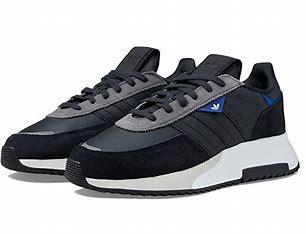
Brand: Adidas
Model: Retropy F2